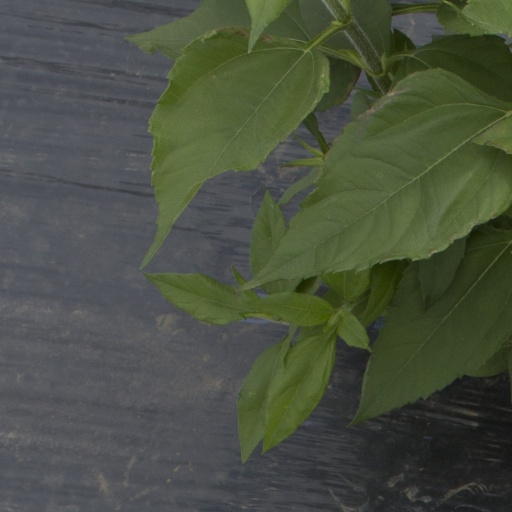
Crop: Jerusalem artichoke